The Lone Ranger (serial)

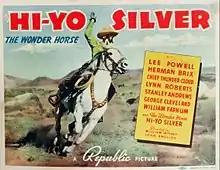
Lobby card for the 1940 version

"The Lone Ranger"'s official release date is 12 February 1938, although this is actually the date the seventh chapter was made available to film exchanges.